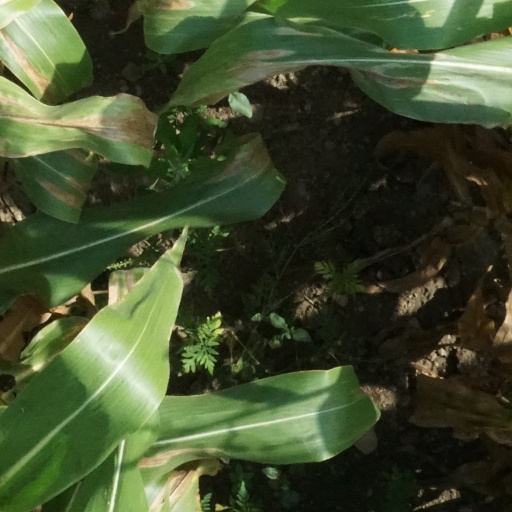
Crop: maize; corn